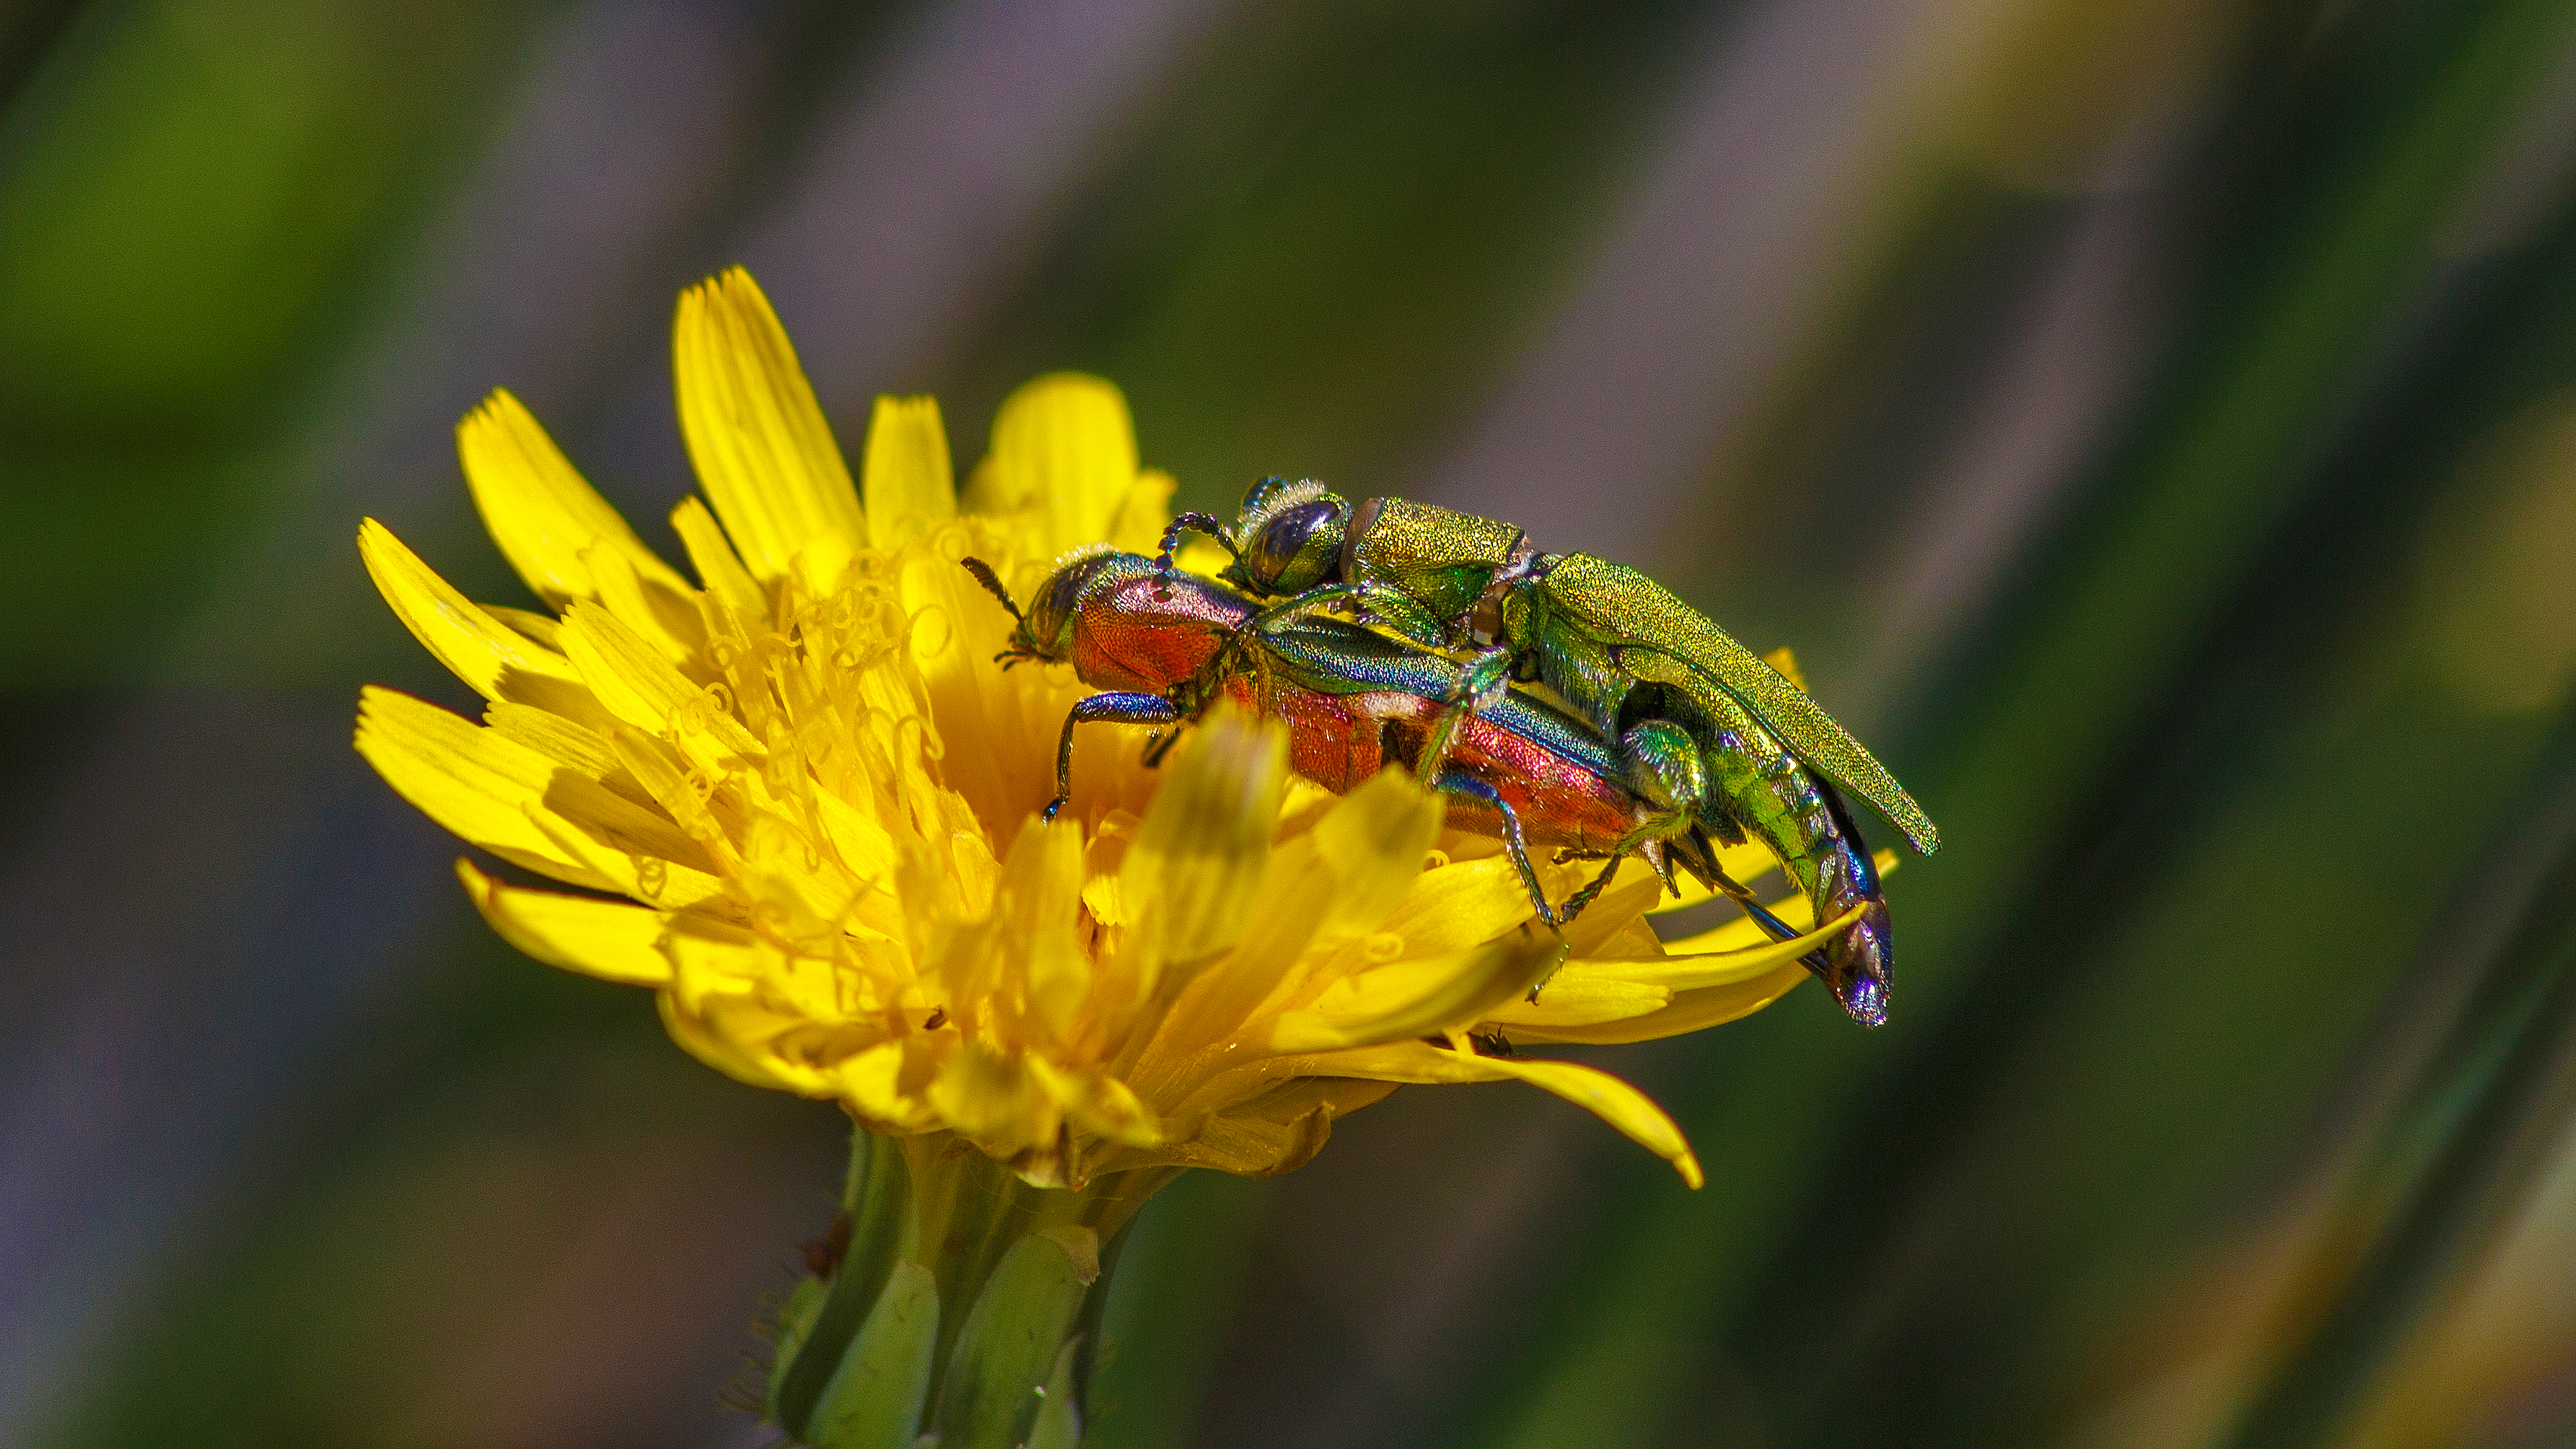
nature, plant, photography, meadow, flower, fly, wildlife, pollen, green, insect, macro, botany, yellow, closeup, flora, fauna, invertebrate, wildflower, close up, bee, canoneos5dmarkiii, nectar, coleoptera, instect, coloptre, macro photography, honey bee, plant stem, membrane winged insect